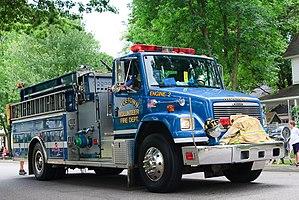
Hydetown est un borough situé au centre-est du comté de Crawford, en Pennsylvanie, aux États-Unis. En 2010, il comptait une population de 526 habitants.